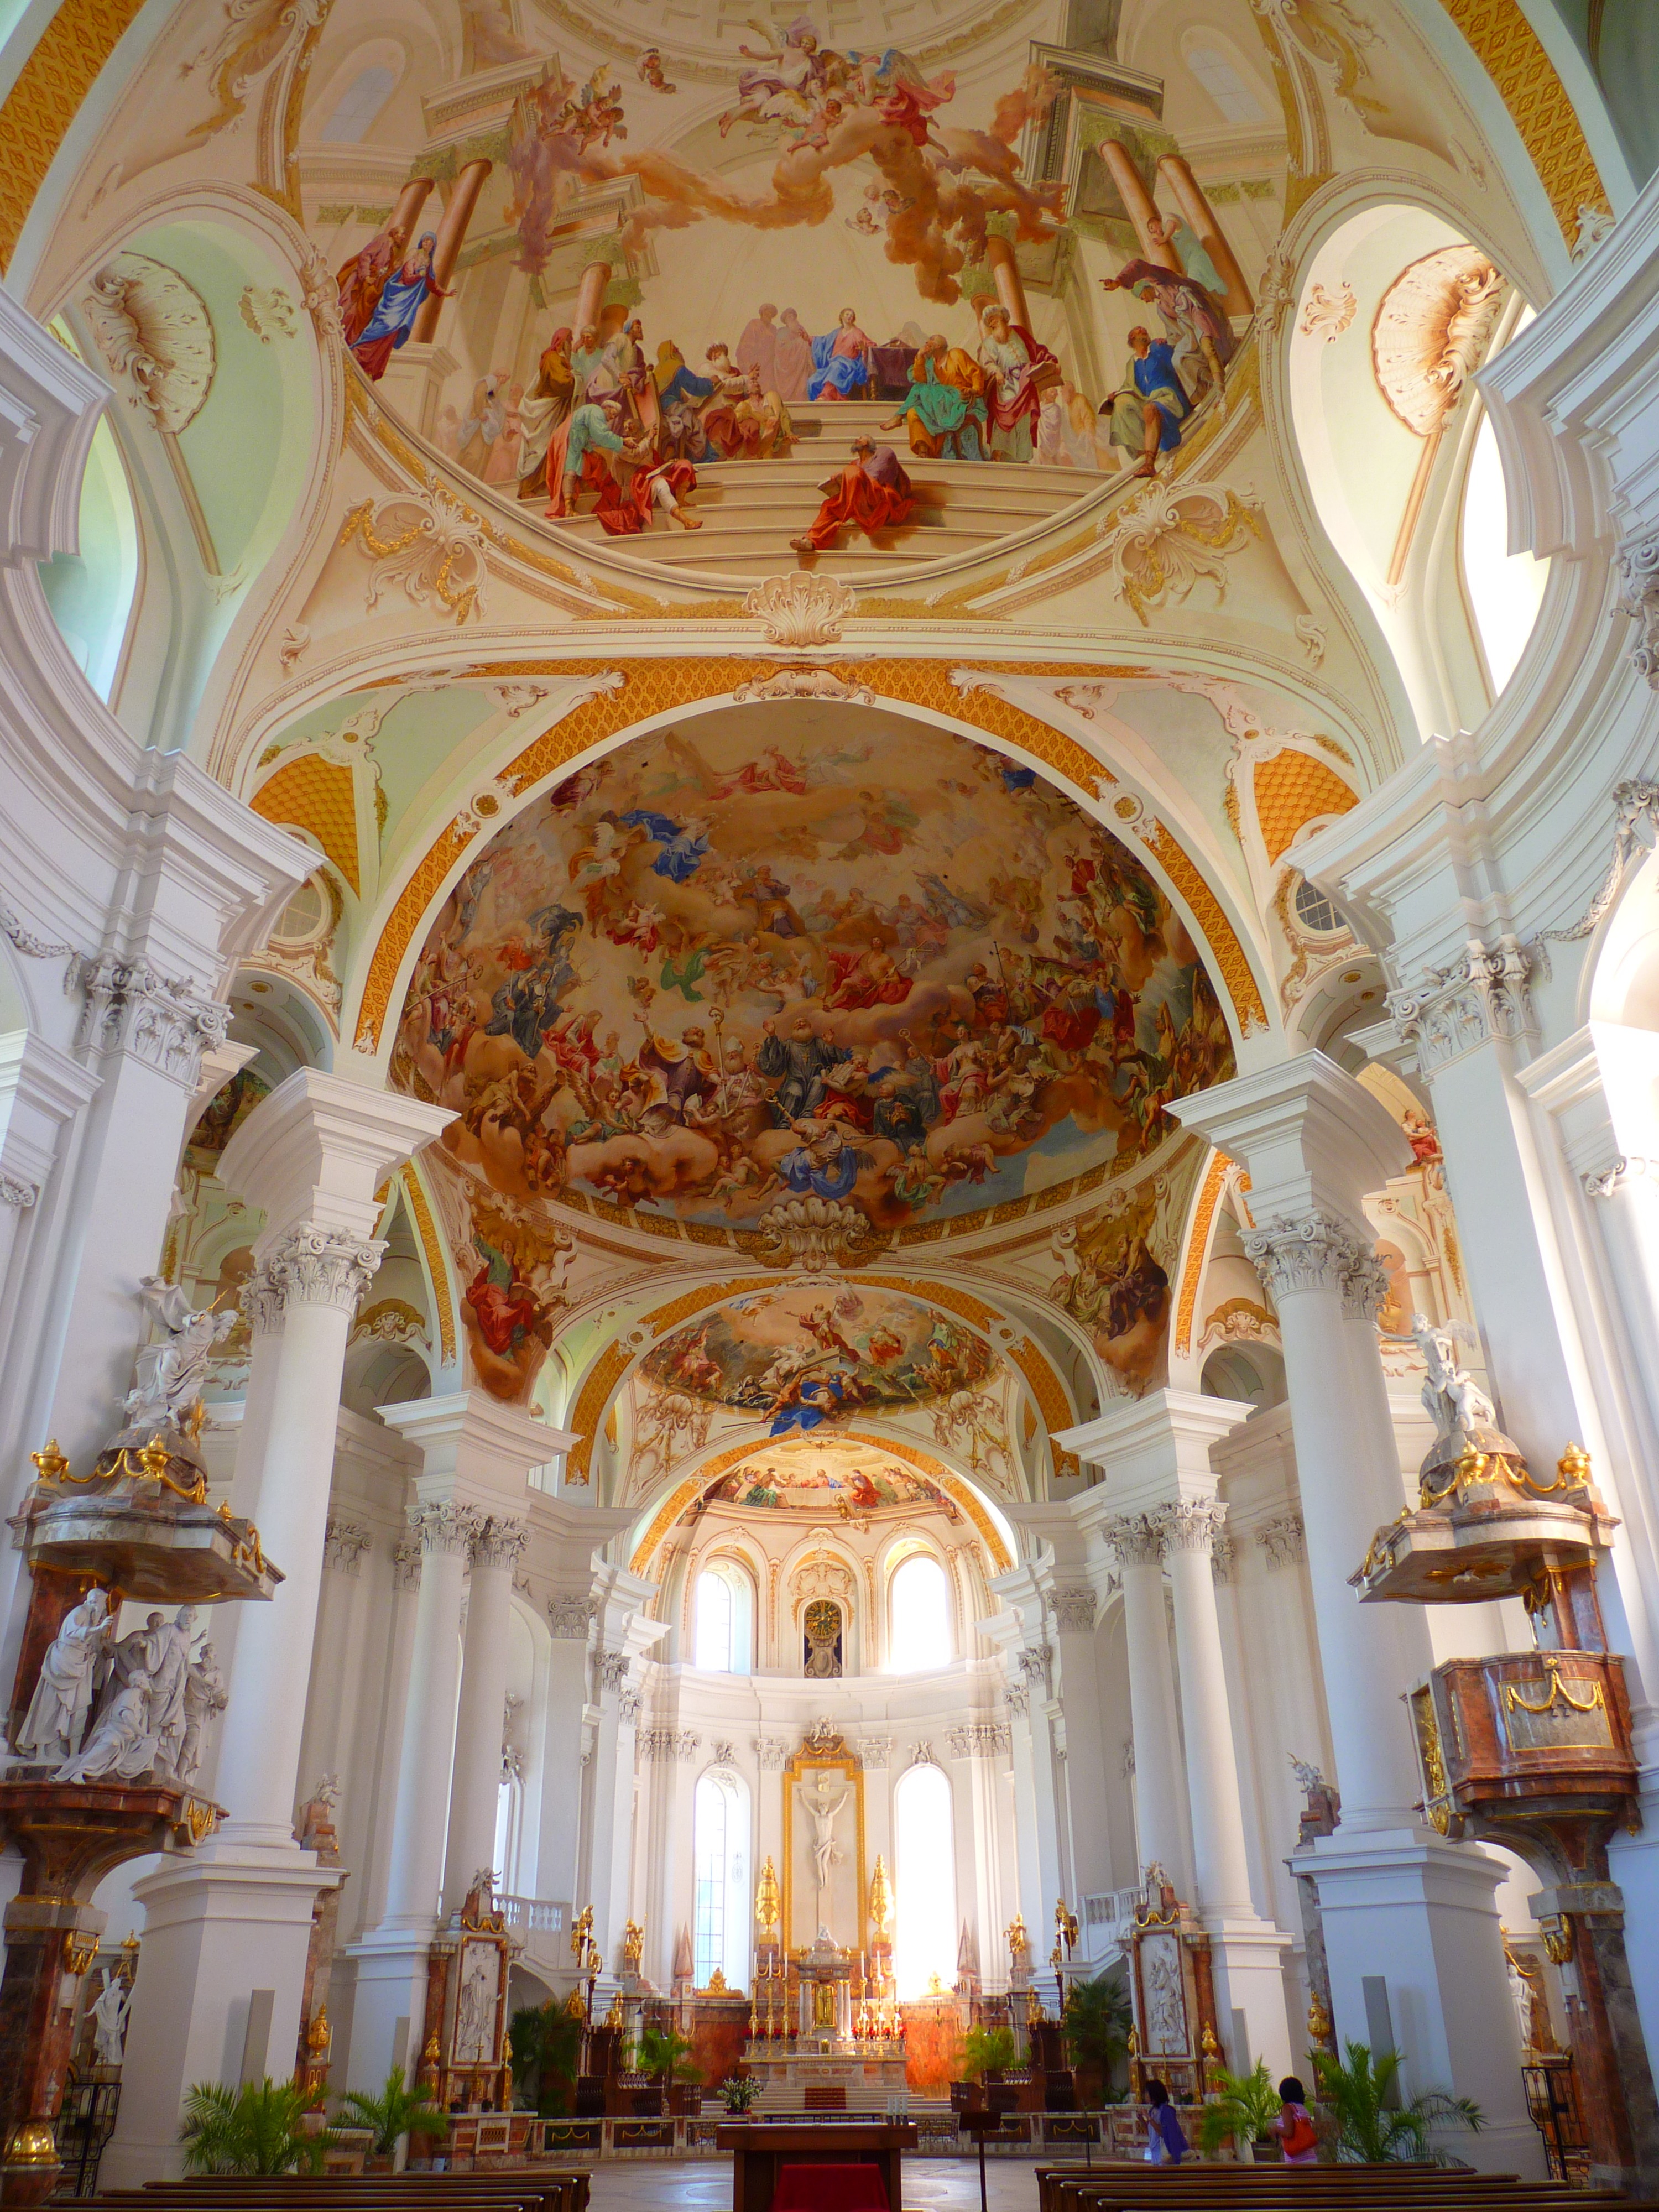
building, palace, church, cathedral, chapel, place of worship, altar, monastery, abbey, basilica, dome, byzantine architecture, neresheim